Ivan Minnaert

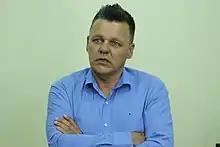
Ivan Minnaert press conference

Ivan Jacky Minnaert is a Belgian football coach who is currently assigned to Vipers S.C of the Startimes Uganda Premier League. He holds an UEFA Pro Licence, the highest football coaching qualification. He received the UEFA Pro Licence in 2012 from the Football Association of Spain.